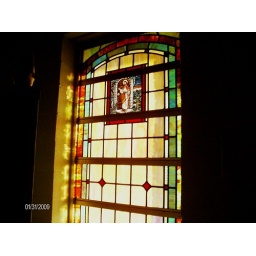
This is a stained glass window in the bathroom at Beulah Heights Wesleyan Curch in Troutman NC.